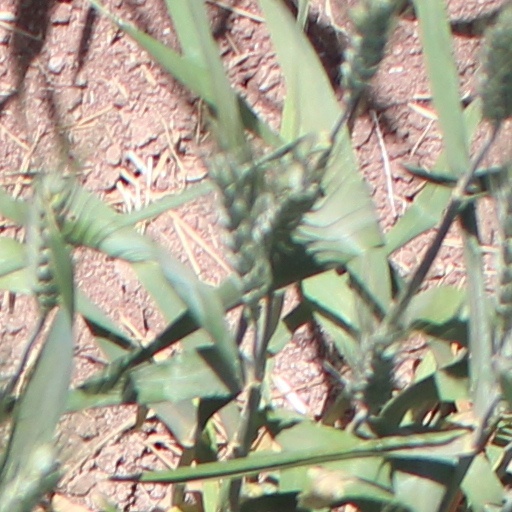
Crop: wheat